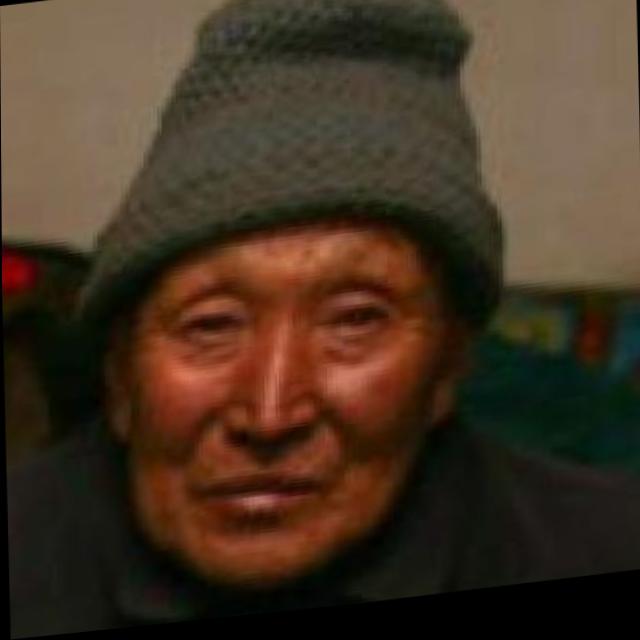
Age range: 65+